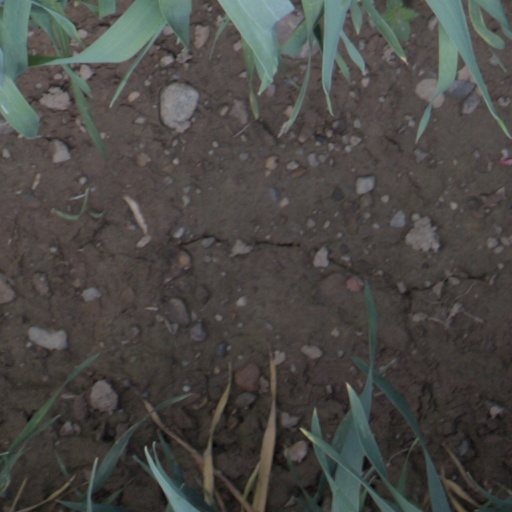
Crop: wheat